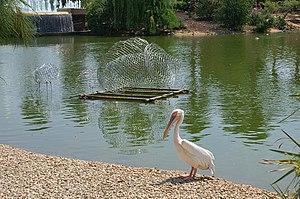
Le parc dispose d'une vingtaine de zones à thème incluant serre tropicale, étangs, jardins méditerranéens
Le parc Phœnix est un parc botanique et zoologique situé à Nice, dans le département des Alpes-Maritimes, en France.